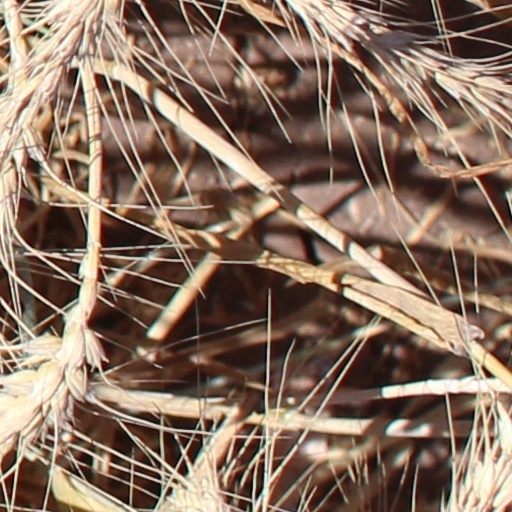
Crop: wheat